Sorry Bhai!

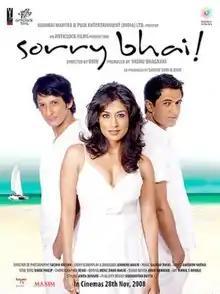
Theatrical release poster

Sorry Bhai is a 2008 Indian Hindi-language romantic drama film directed by Onir, starring Sanjay Suri, Sharman Joshi,Chitrangada Singh, Shabana Azmi and Boman Irani. The film was released on 28 November 2008.